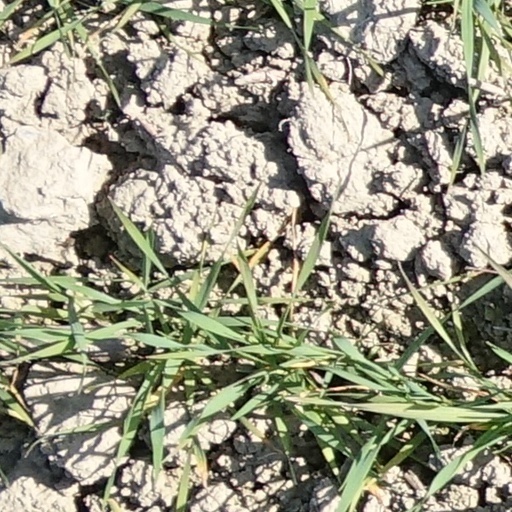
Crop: wheat